Temple of Justice (Washington)

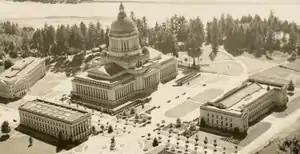
A bird's eye view of the Washington capital campus in 1938; the Temple of Justice is seen on the right side of the photo.

In his book "Washington's Audacious State Capitol and Its Builders", architectural historian Norman Johnston (whose father, Jay Johnston, was the resident supervisor during the construction) offered a detailed description of the plans for the Temple of Justice: